Rhumsiki

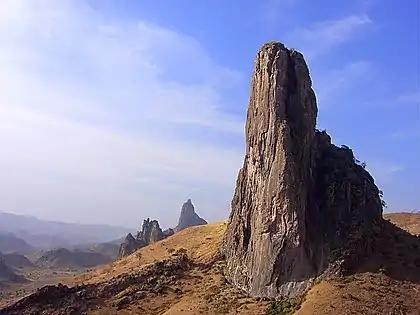
Rhumsiki peak

Rhumsiki, also spelt Rumsiki and Roumsiki, is a village in the Far North Province of Cameroon.